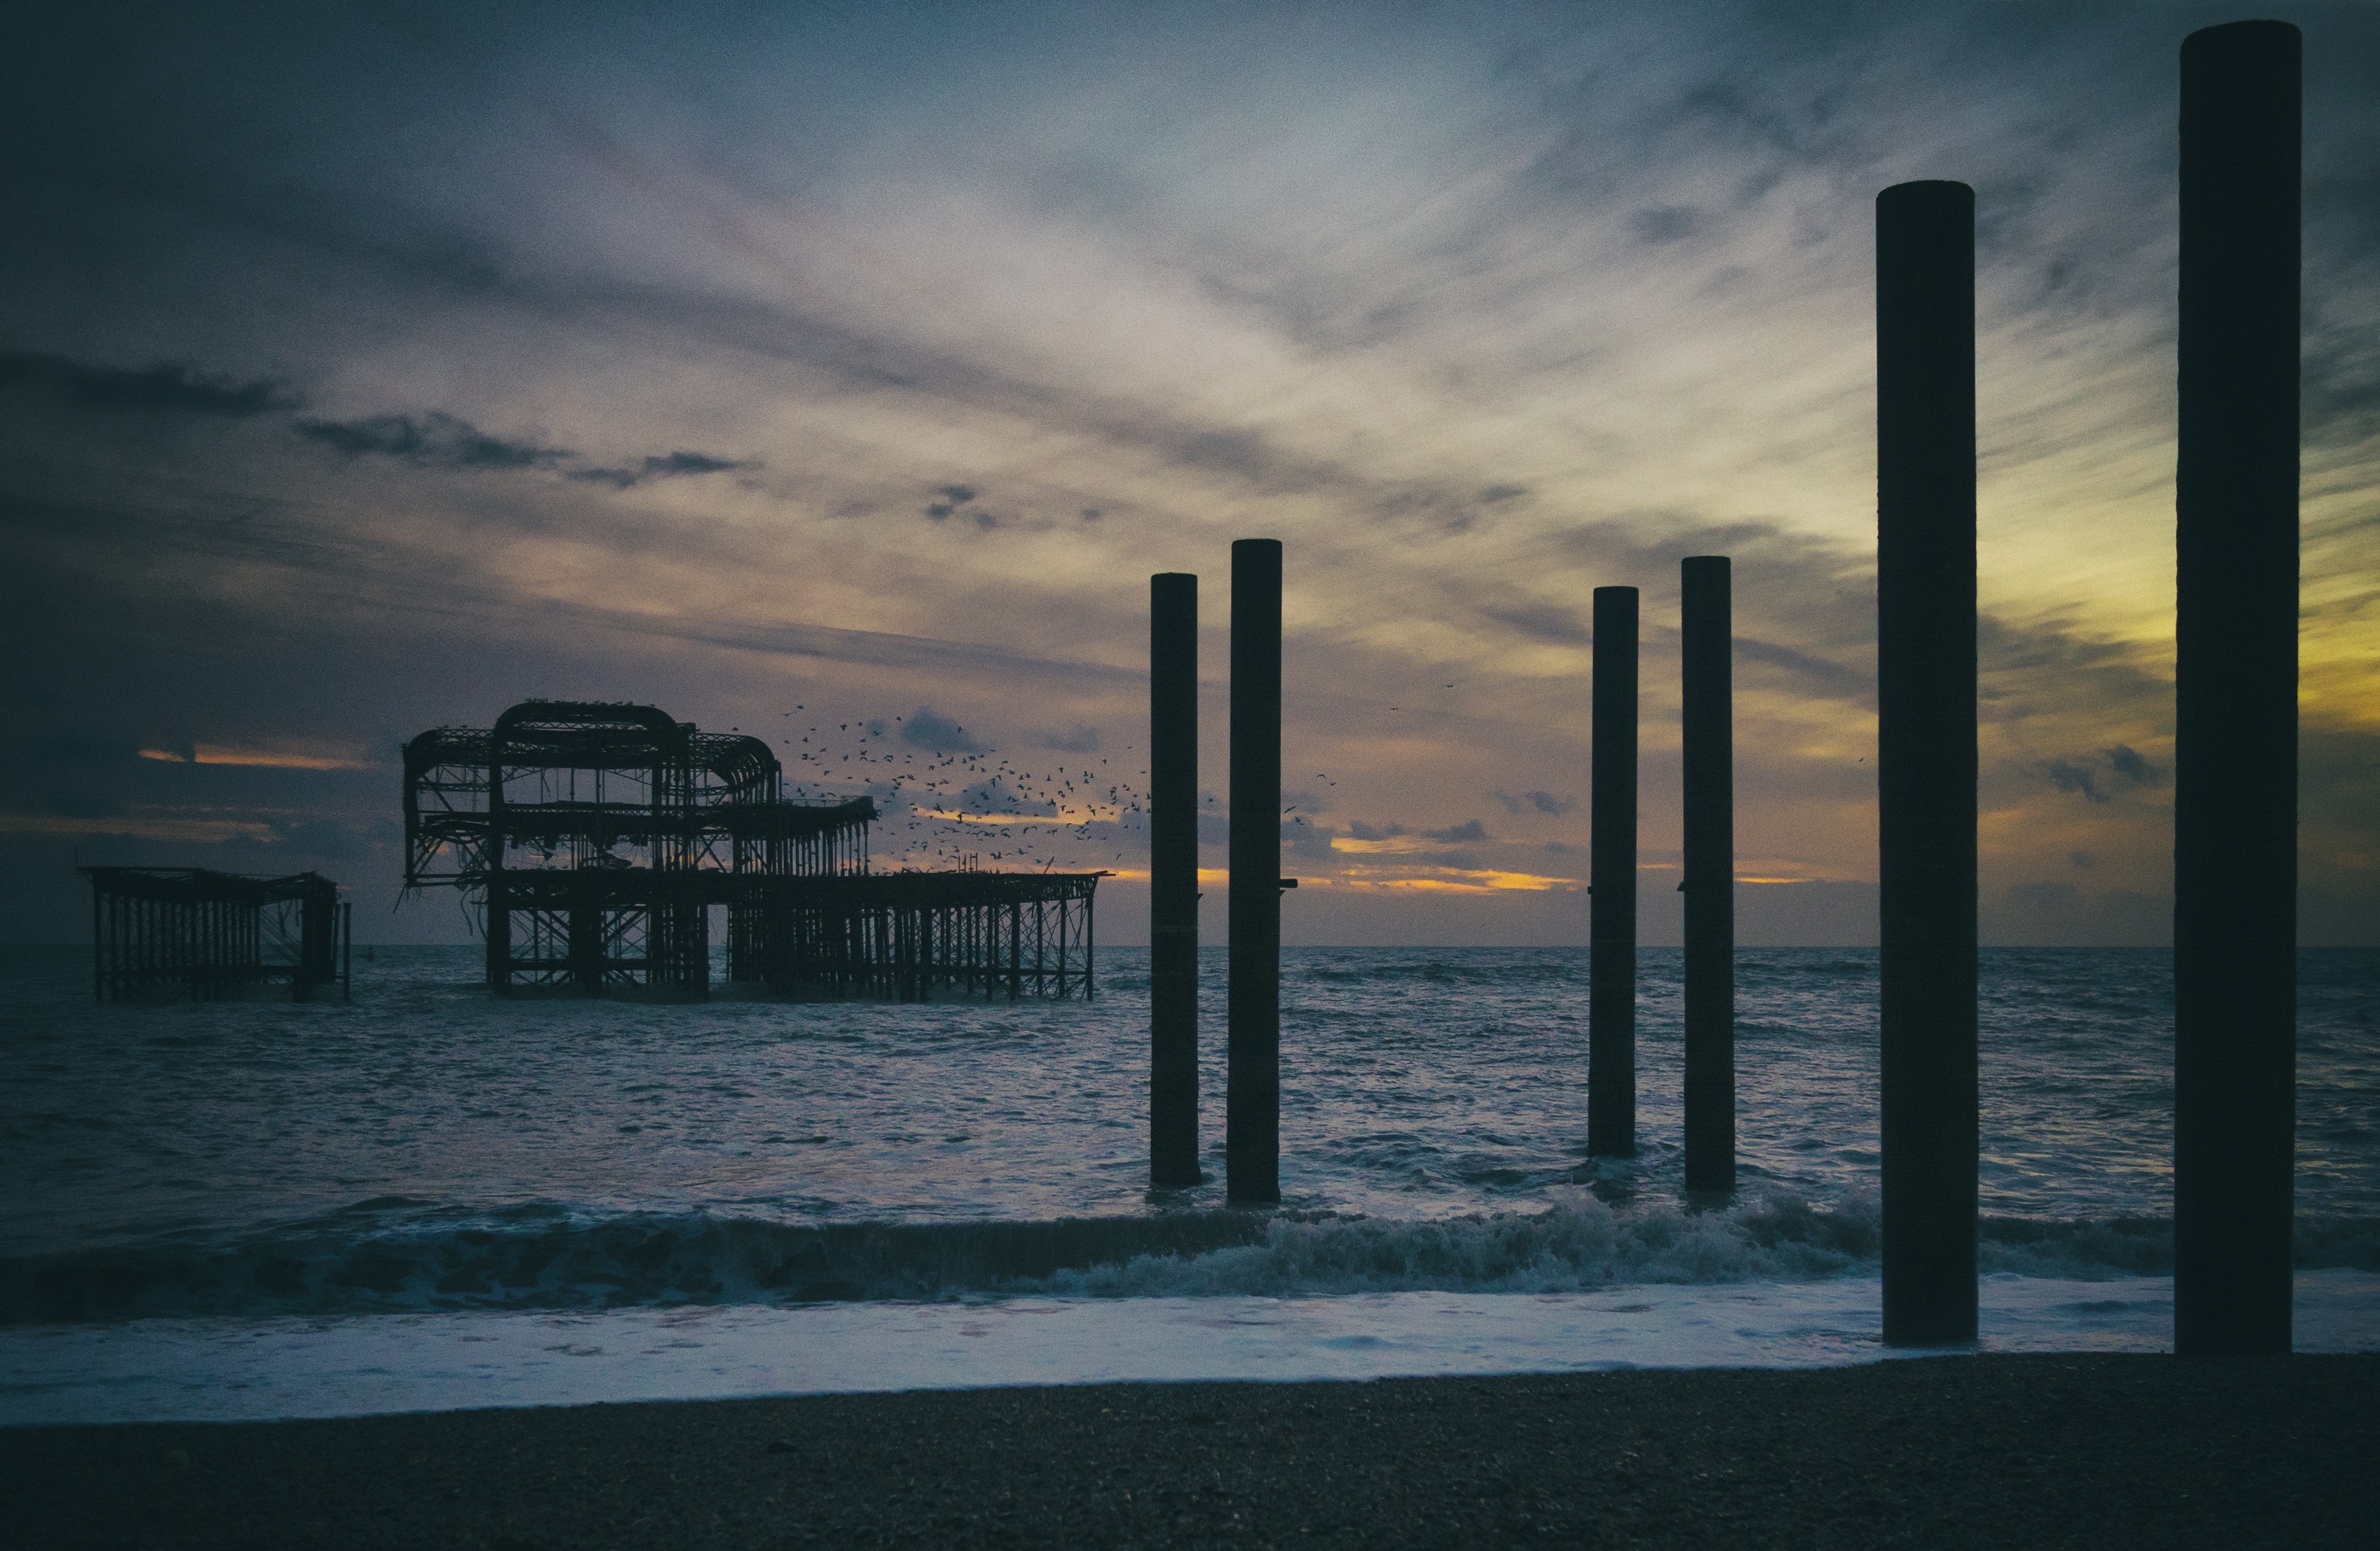
beach, sea, coast, water, ocean, horizon, cloud, architecture, structure, sky, sunrise, sunset, skyline, sunlight, morning, shore, wave, dawn, coastal, pier, seaside, dusk, evening, reflection, bay, england, british, skeleton, sussex, brighton, atmospheric phenomenon, hove